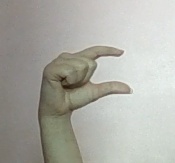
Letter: dal